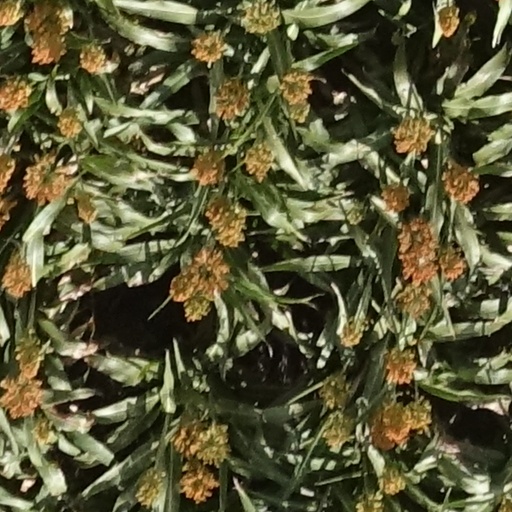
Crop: sorghum